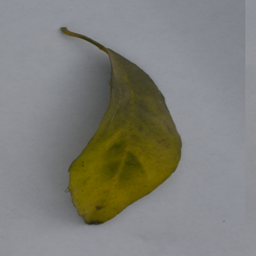
Plant part: leaf
Disease: greening